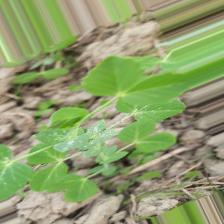
Label: Powdery Mildew